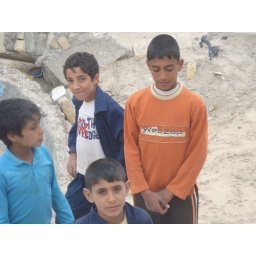
Then there was this kid in the blue button-up and white shirt, he was oranges sidekick